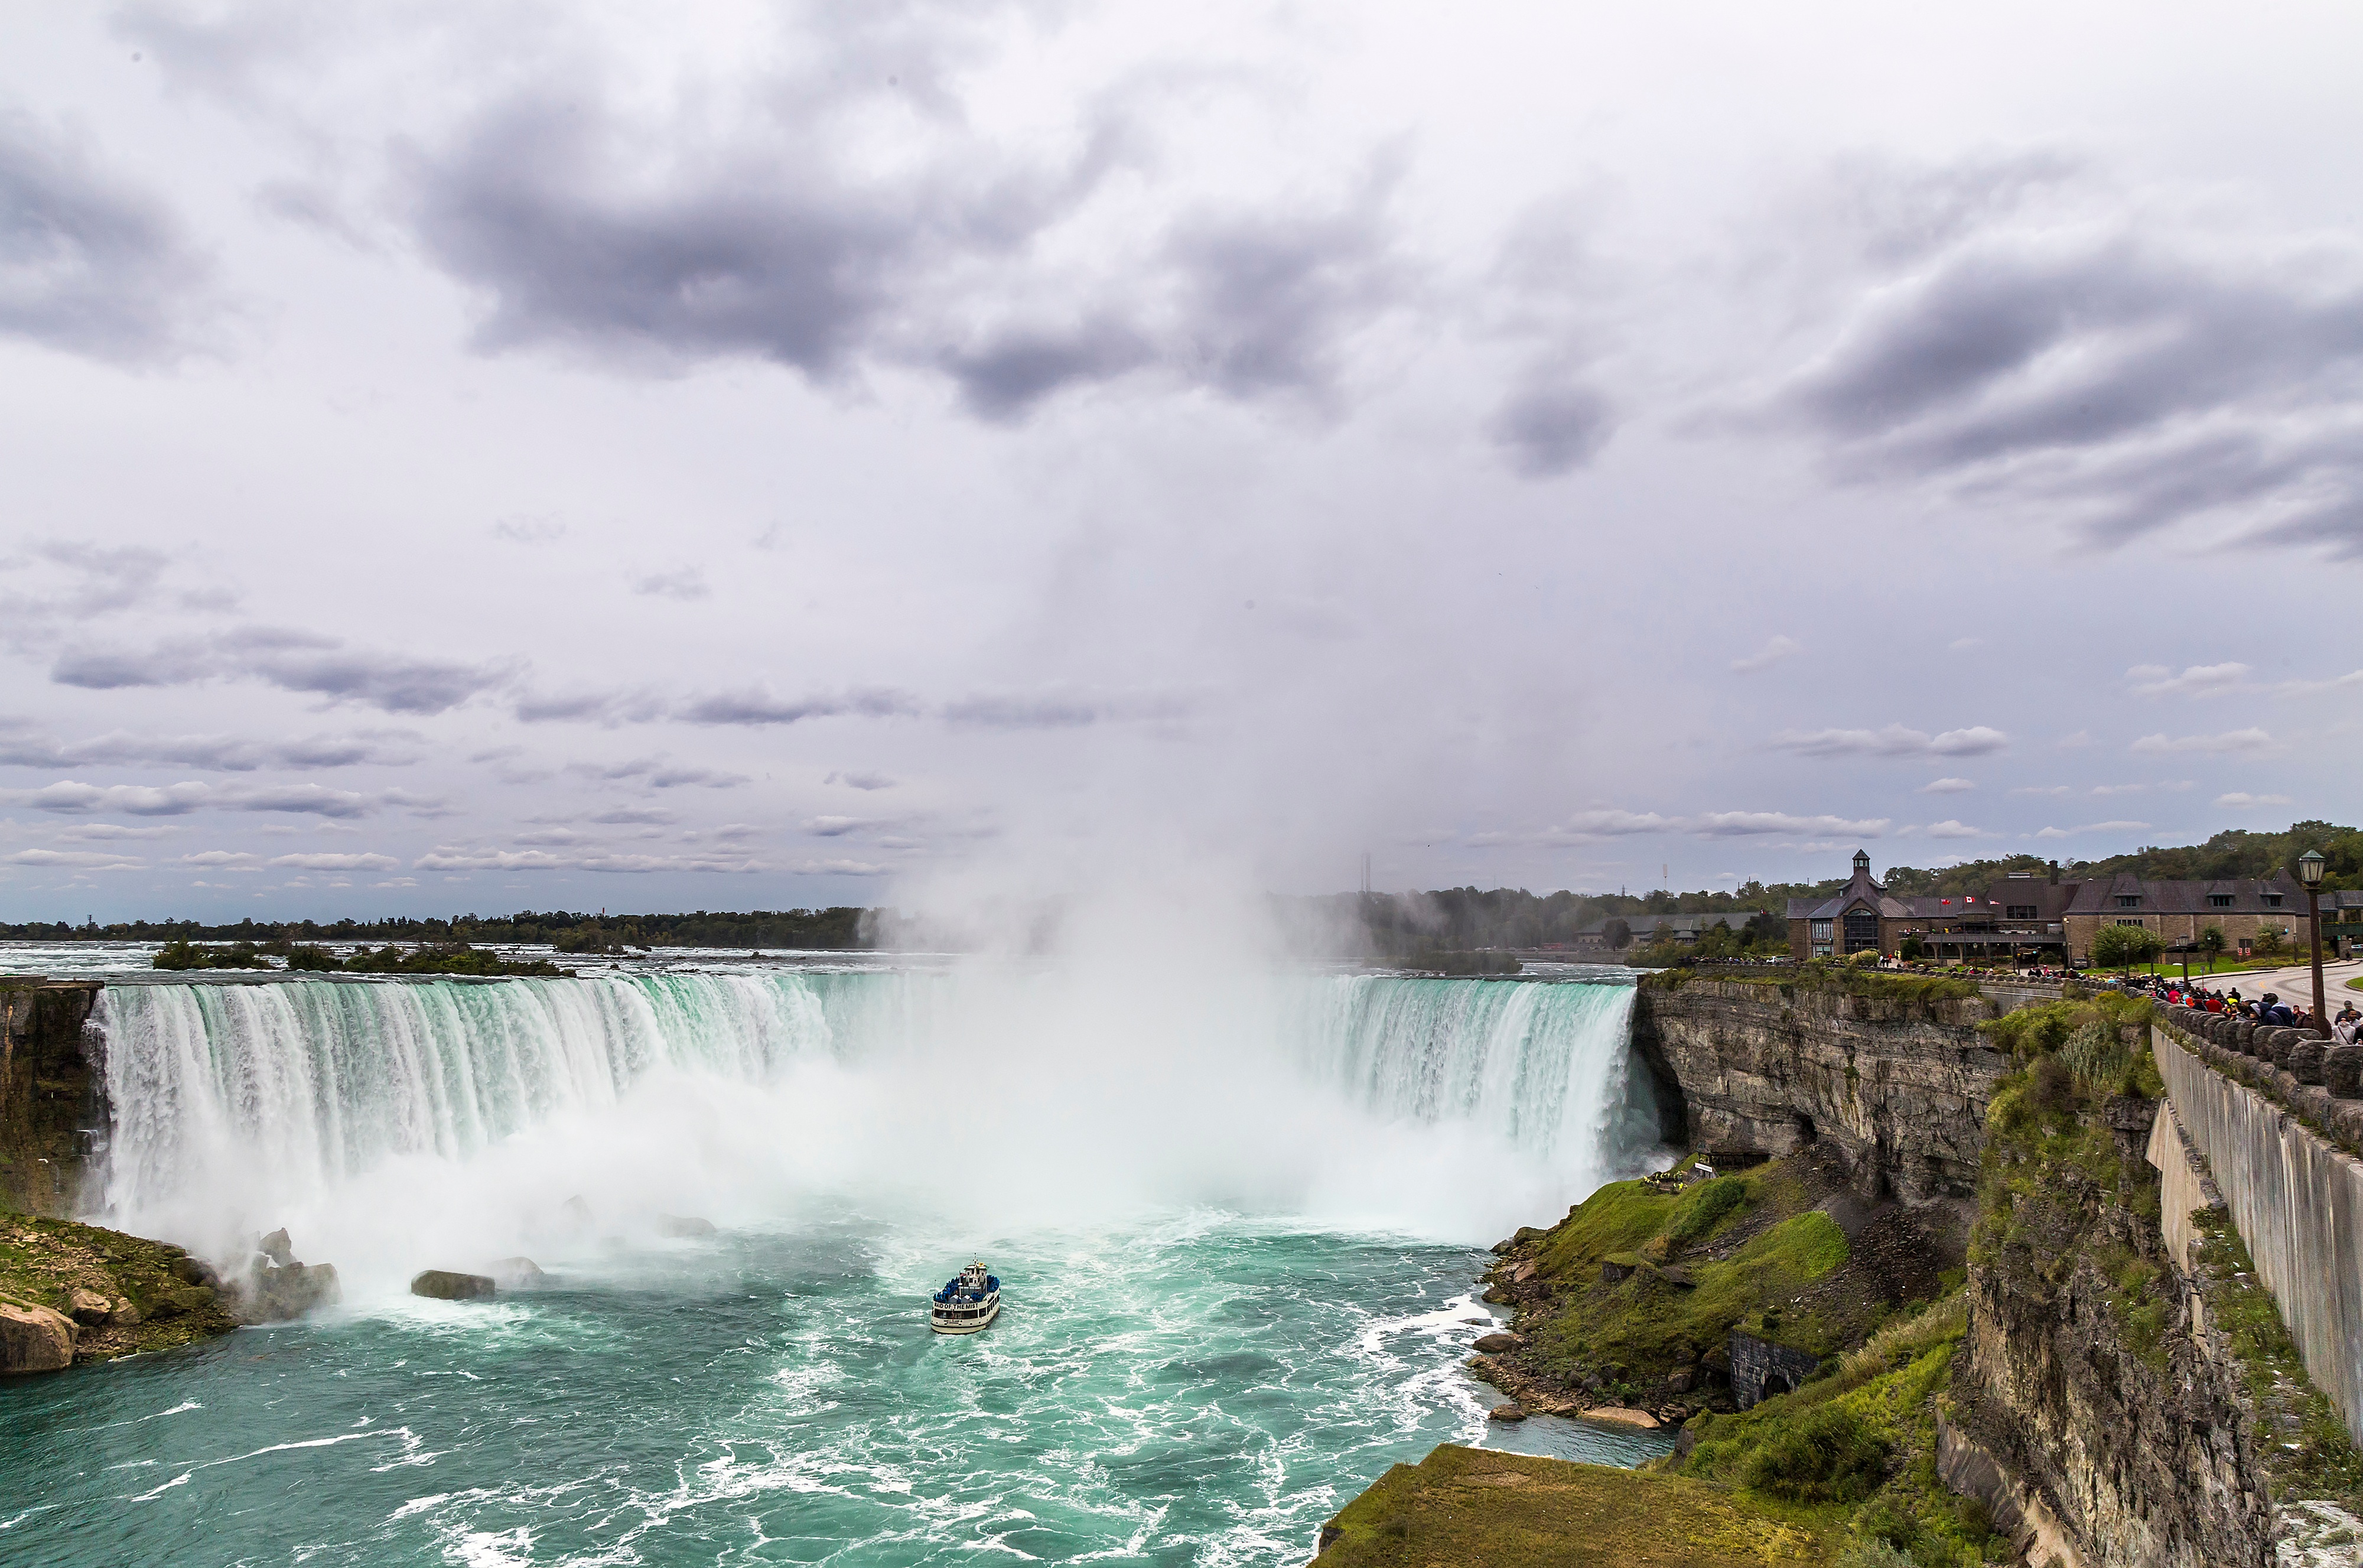
landscape, sea, coast, water, nature, waterfall, cloud, wave, river, body of water, water feature, wind wave